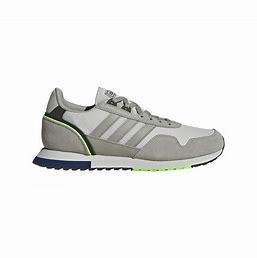
Brand: Adidas
Model: 8K 2020